Chad Gable

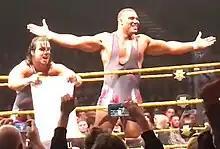
Gable (left) with Jason Jordan in March 2016

Starting in May 2015, "NXT" newcomer Chad Gable began a storyline with Jason Jordan, in which he tried to convince Jordan to form a new partnership, following the dissolution of Jordan's team with Tye Dillinger. After nearly two months of coaxing, Jordan finally agreed to a tag team match with Gable as his teammate. On the July 15 episode of "NXT", Jordan and Gable were successful in their official debut together against the team of Elias Samson and Steve Cutler. On September 2, Jordan and Gable competed in the first round of the Dusty Rhodes Tag Team Classic tournament, beating the team of Neville and Solomon Crowe. After defeating the Hype Bros, they would get eliminated from the tournament by the team of Baron Corbin and Rhyno. Originally villains, the duo turned into fan favorites even in defeat, when they showed fighting spirit and resiliency throughout the match. At , Gable and Jordan were successful in a fatal four-way tag team match, which was taped for the December 23 episode of "NXT". During the January 8 tapings of "NXT", the team of Jordan and Gable began using the name American Alpha.